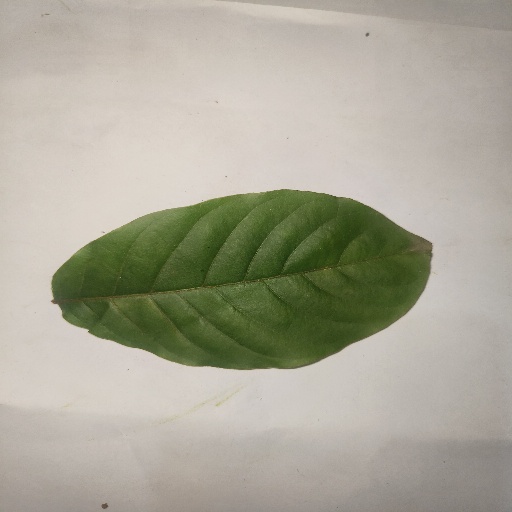
Species: HariTaki
Leaf condition: Healthy Leaf